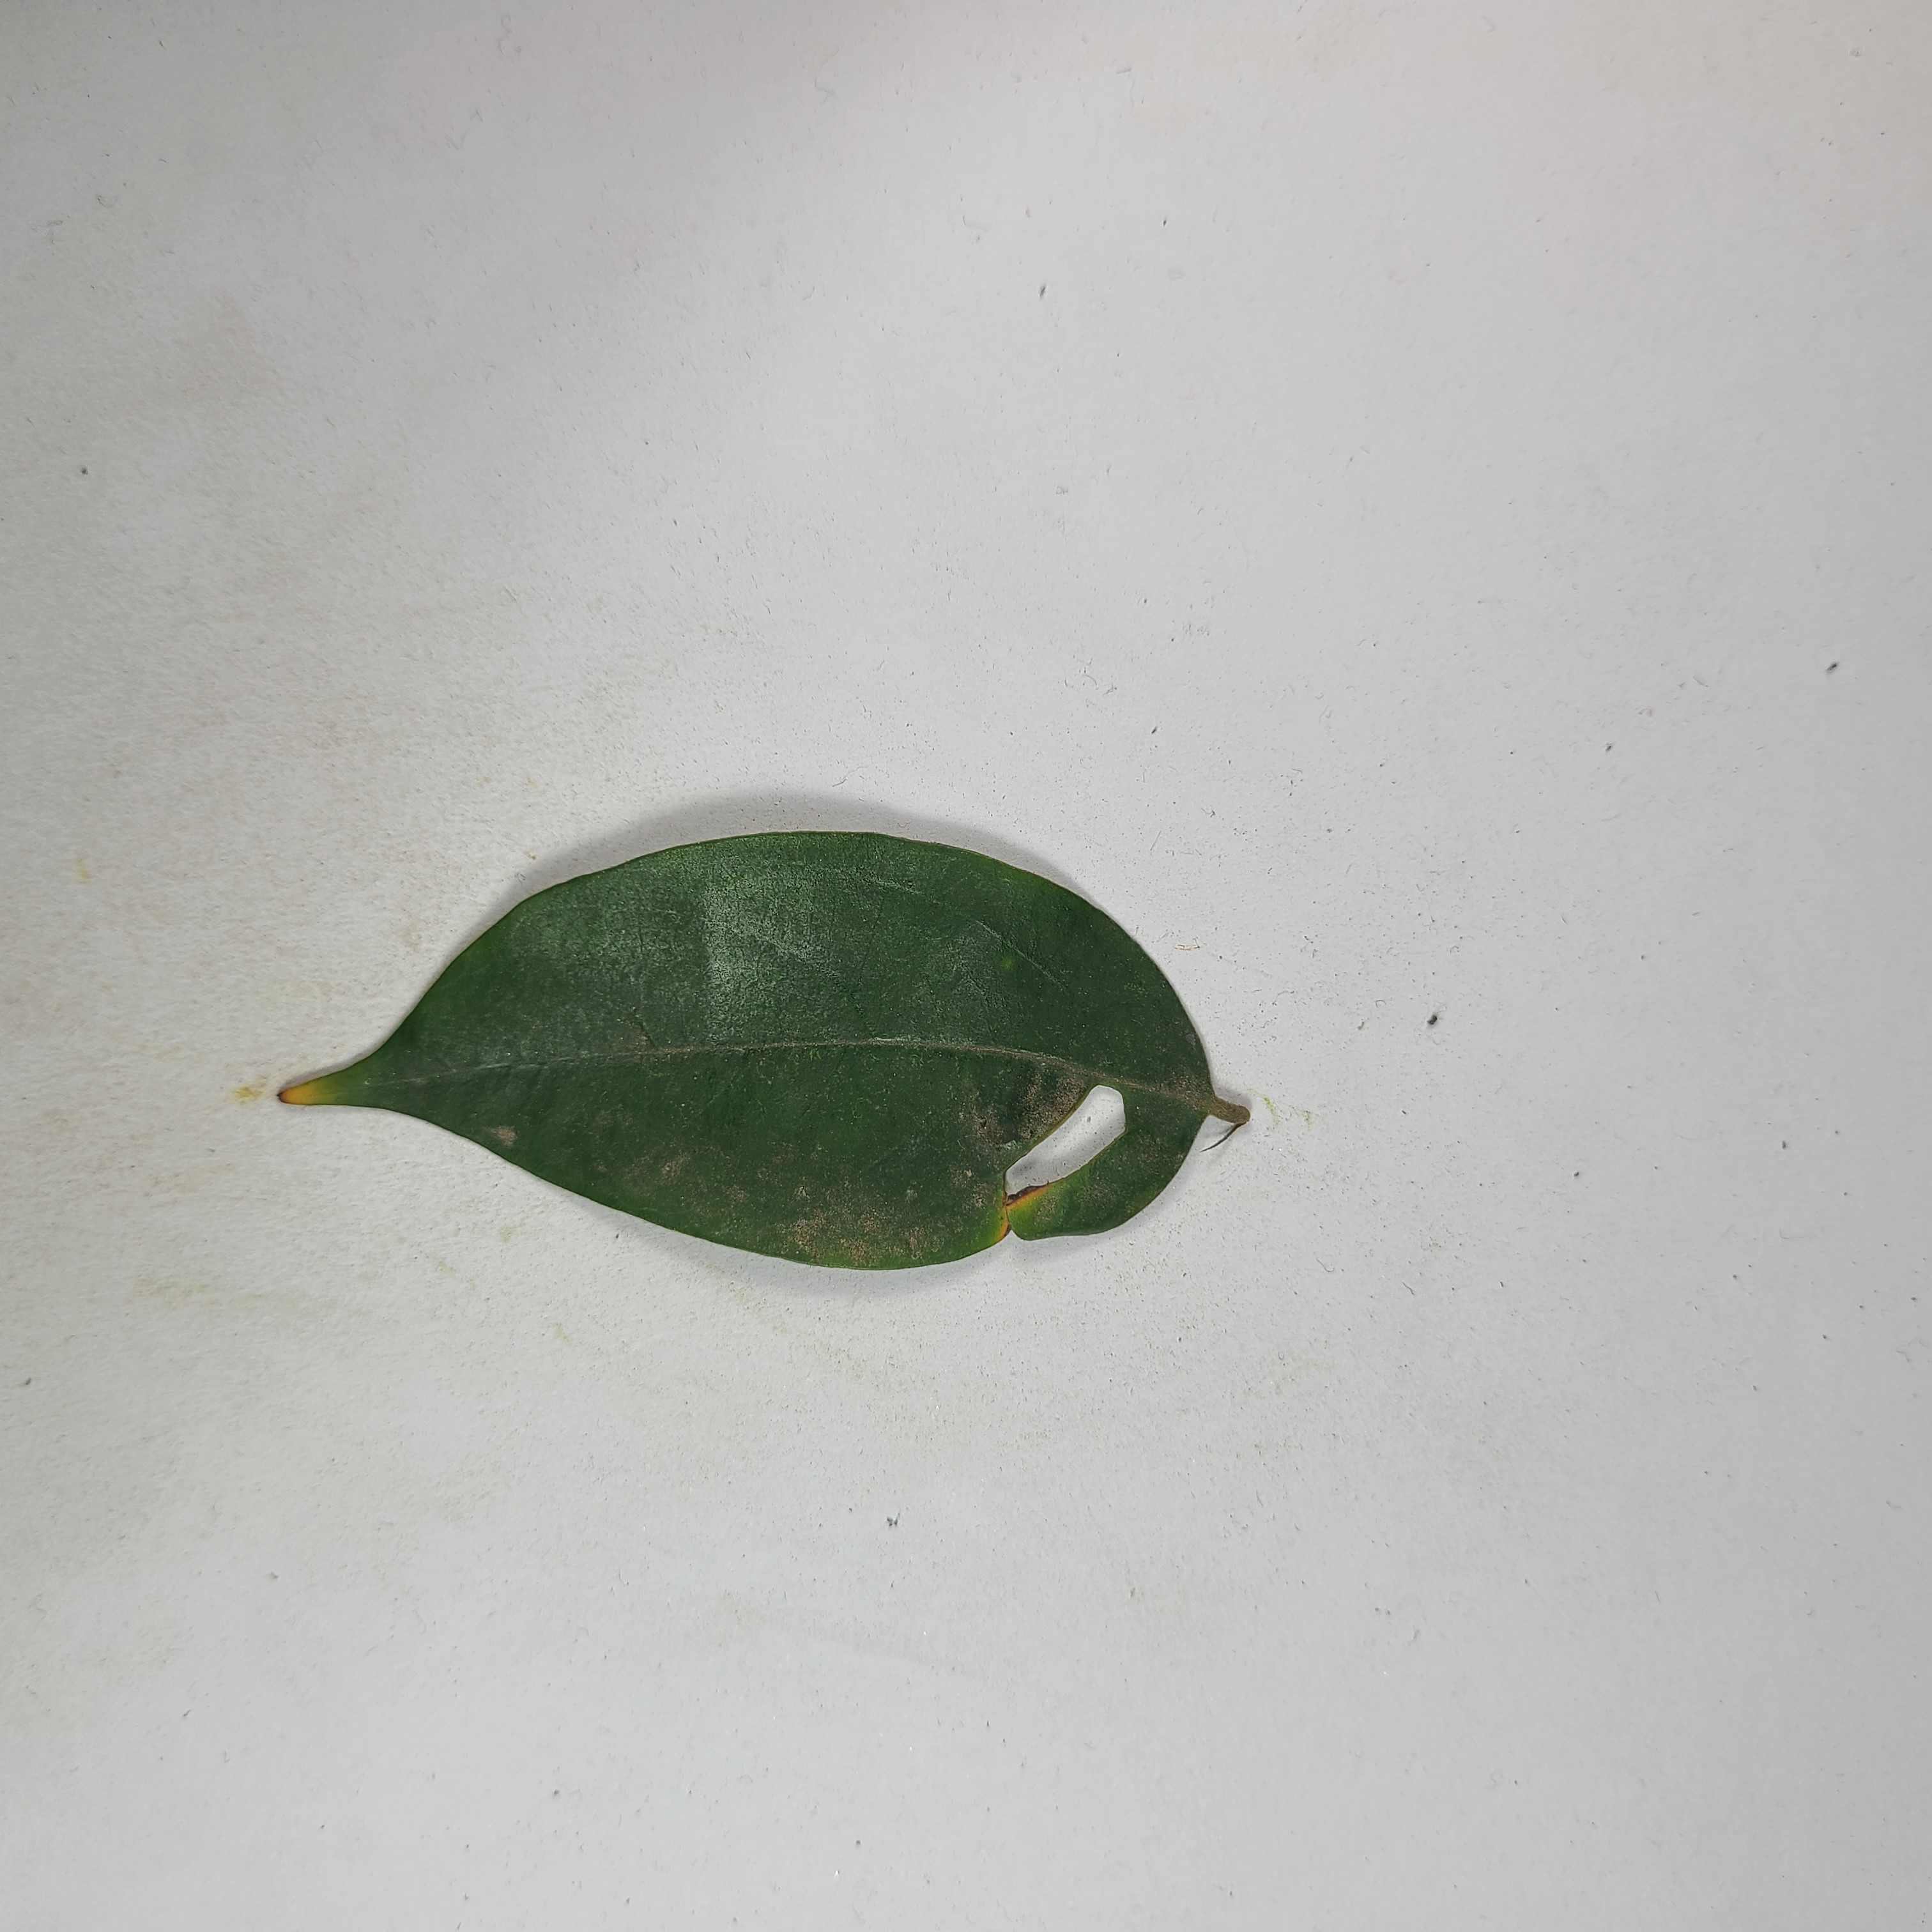
Label: Insect Hole leaves